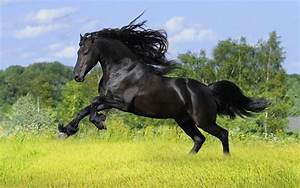
Label: cavallo